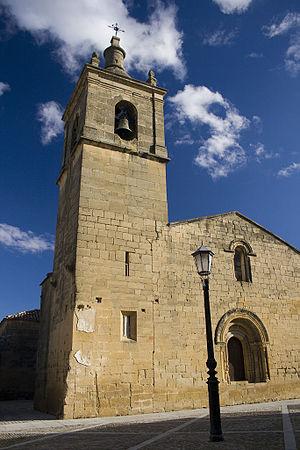
Tirgo est une commune de la communauté autonome de La Rioja, en Espagne.